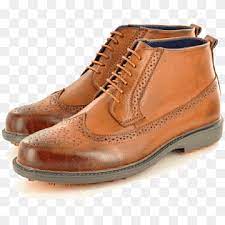
Label: Brogue